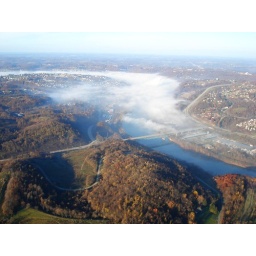
another bridge over another river